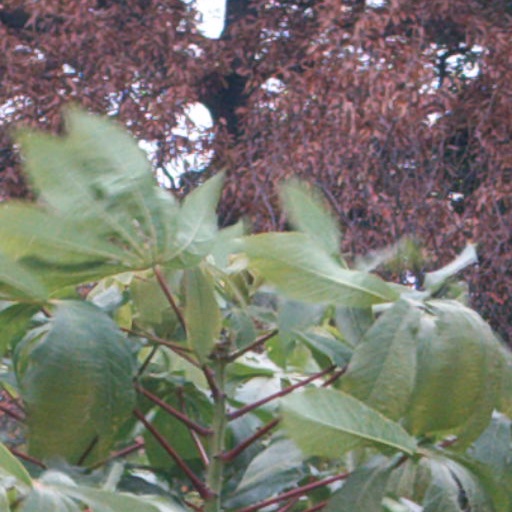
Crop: cassava